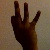
The image shows a hand gesture representing the number 9 in Indian Sign Language.